Richard Winfrey

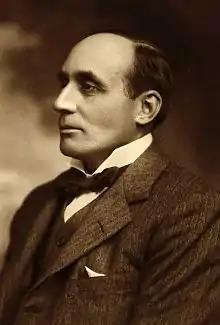
Richard Winfrey MP, circa 1906

Sir Richard Winfrey (5 August 1858 – 18 April 1944) was a British Liberal Party politician, newspaper publisher and campaigner for agricultural rights. He served as Member of Parliament for South West Norfolk, 1906–1923, and for Gainsborough, 1923–1924.